History of Middle Eastern people in Metro Detroit

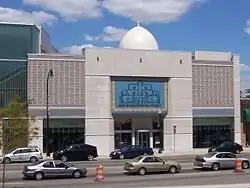
Arab American National Museum in Dearborn

By 2007 Metro Detroit, if defined as Wayne, Oakland, Macomb, and Washtenaw counties, had the United States's largest Arab American population, larger than that of Greater Los Angeles if that region was defined as Los Angeles, Orange, and Ventura counties. As of that year Arab Americans are one of the largest immigrant groups into Southeastern Michigan. The majority of Metro Detroit's Arabs are Lebanese, Palestinian, Iraqis, and Yemeni.